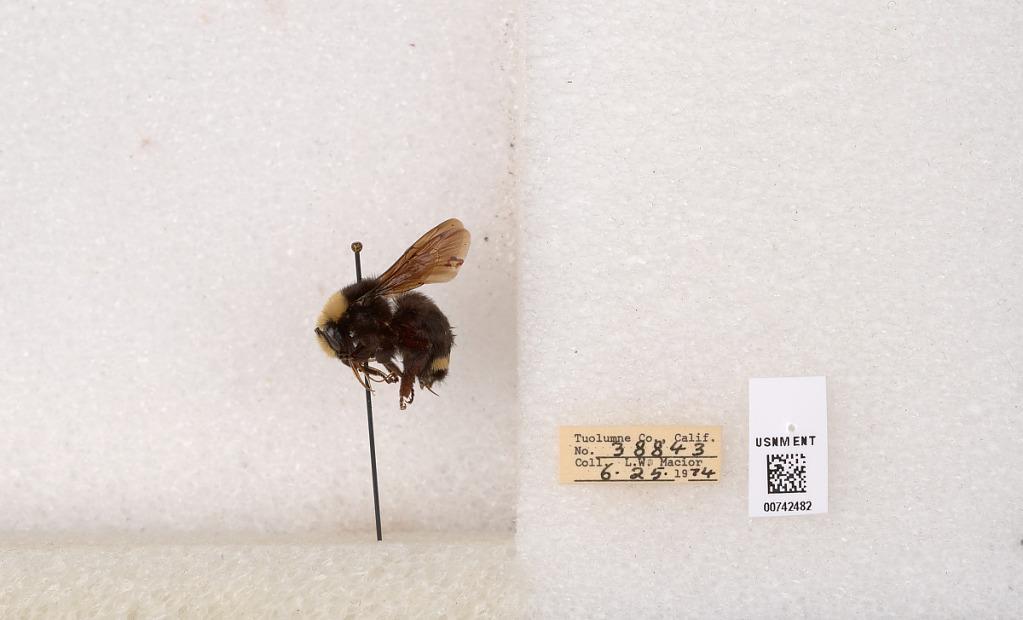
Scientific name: Bombus (Pyrobombus) vosnesenskii Radoszkowski
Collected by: L. Macior
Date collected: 1974-6-25
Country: United States
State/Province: California
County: Tuolumne
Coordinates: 38.0276, -119.955